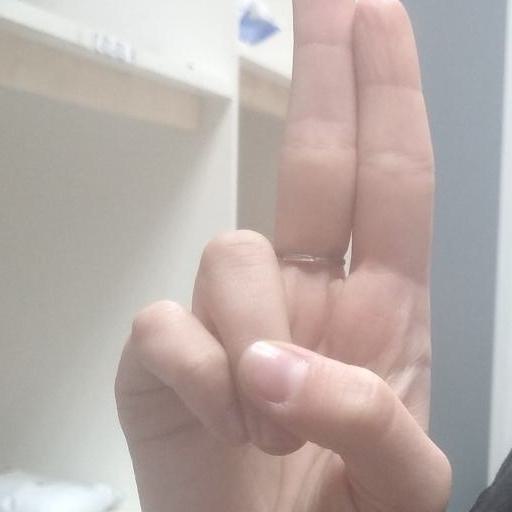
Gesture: two_up